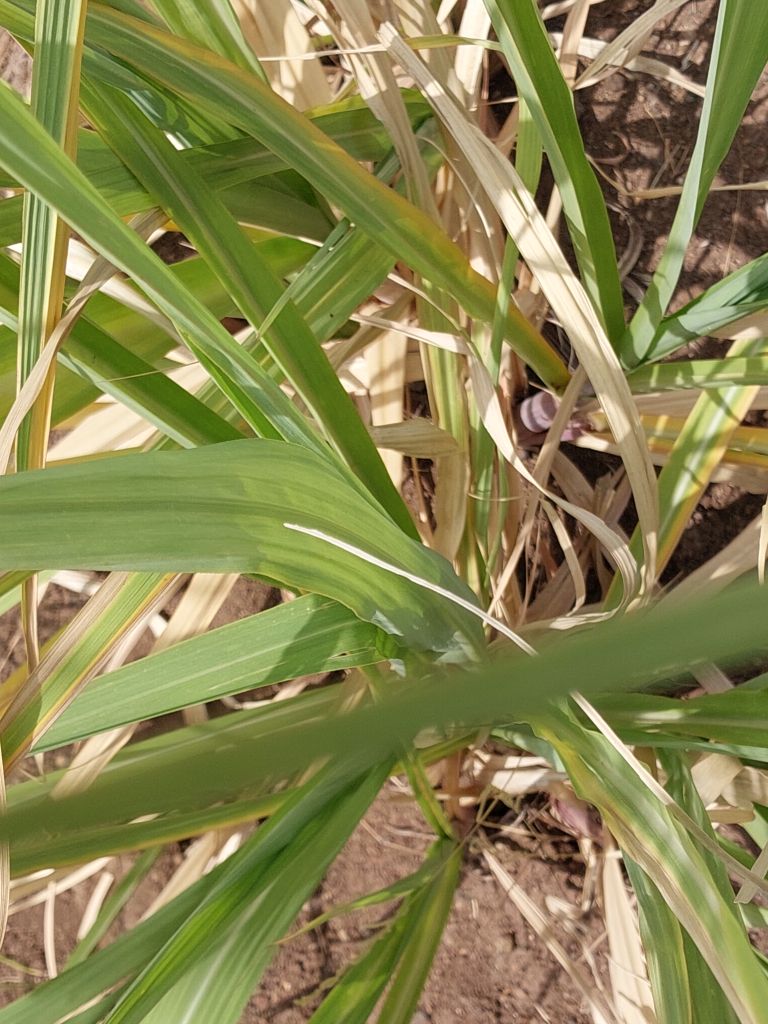
Label: Yellow Leaf